Musique de l'Artillerie

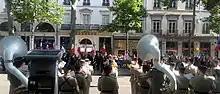
The band during a Bastille Day rehearsal ceremony.

The Musique de l’Artillerie sometimes referred to informally as the Music of 9-9 or M-ART is a military band of French Army falls under the Sud-Est territorial region. It consists of 50 musicians, who perform at official protocol ceremonies as well as public relations events for the Army.